List of protected cruisers of France

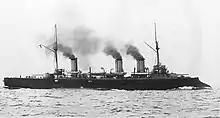
A large warship with two large guns steams at high speed, with thick black smoke pouring from its three funnels.

Through the 1880s and early 1890s, arguments continued about the types of cruisers that should be built. Traditionalist officers preferred armored cruisers and small scouts like the "Forbin" and "Troude" classes suited to fleet operations, while advocates of the pressed for more large, long-range commerce raiders like those that had been ordered by Aube. A third faction sought vessels that could be used to patrol the French colonial empire. The acquisition of French Indochina during this period gave leverage to the latter group, who secured approval for a large protected cruiser that was to serve as the flagship of a new cruiser squadron that would be permanently based there. The new vessel, which became "D'Entrecasteaux", was armed with a main battery of two guns, the largest weapons ever mounted on any French cruiser.